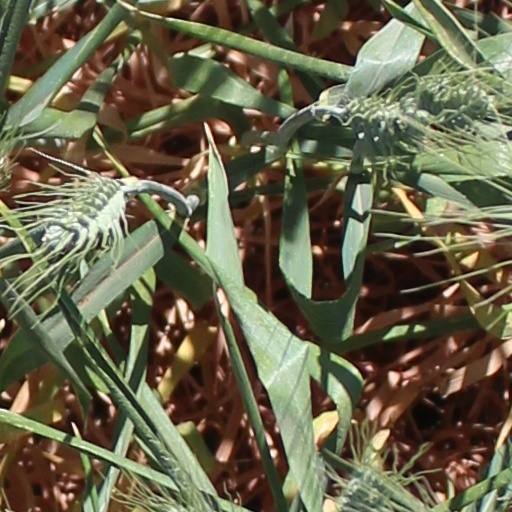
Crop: wheat